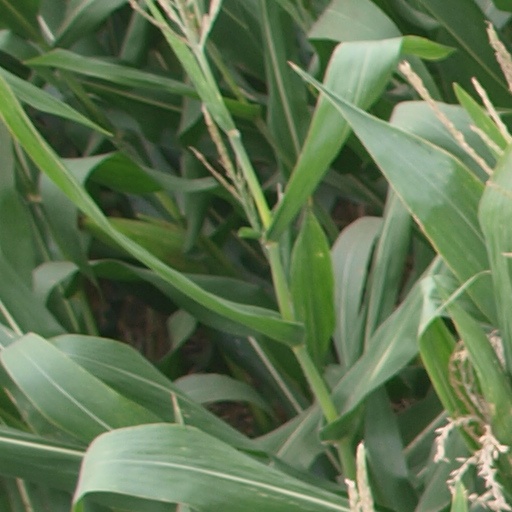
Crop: maize; corn